Pantxineta

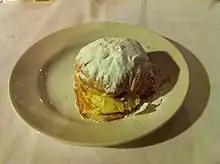
Pantxineta

The pantxineta is a typical dessert of the Basque Country. It consists of a bun of puff-pastry filled with thick custard cream; it is topped with almonds and often decorated with icing sugar.